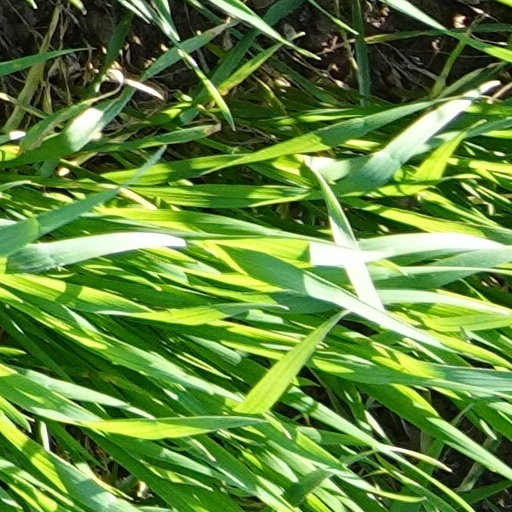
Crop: wheat